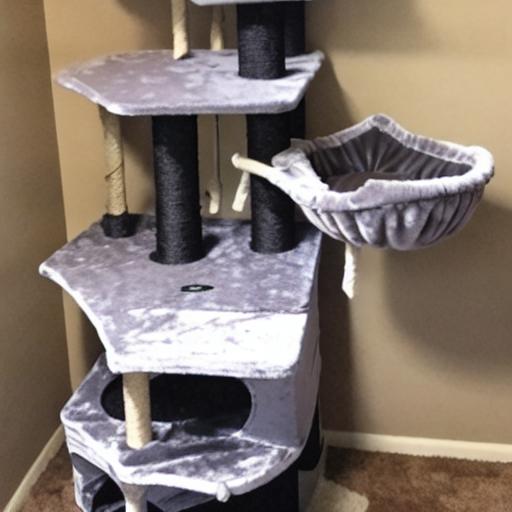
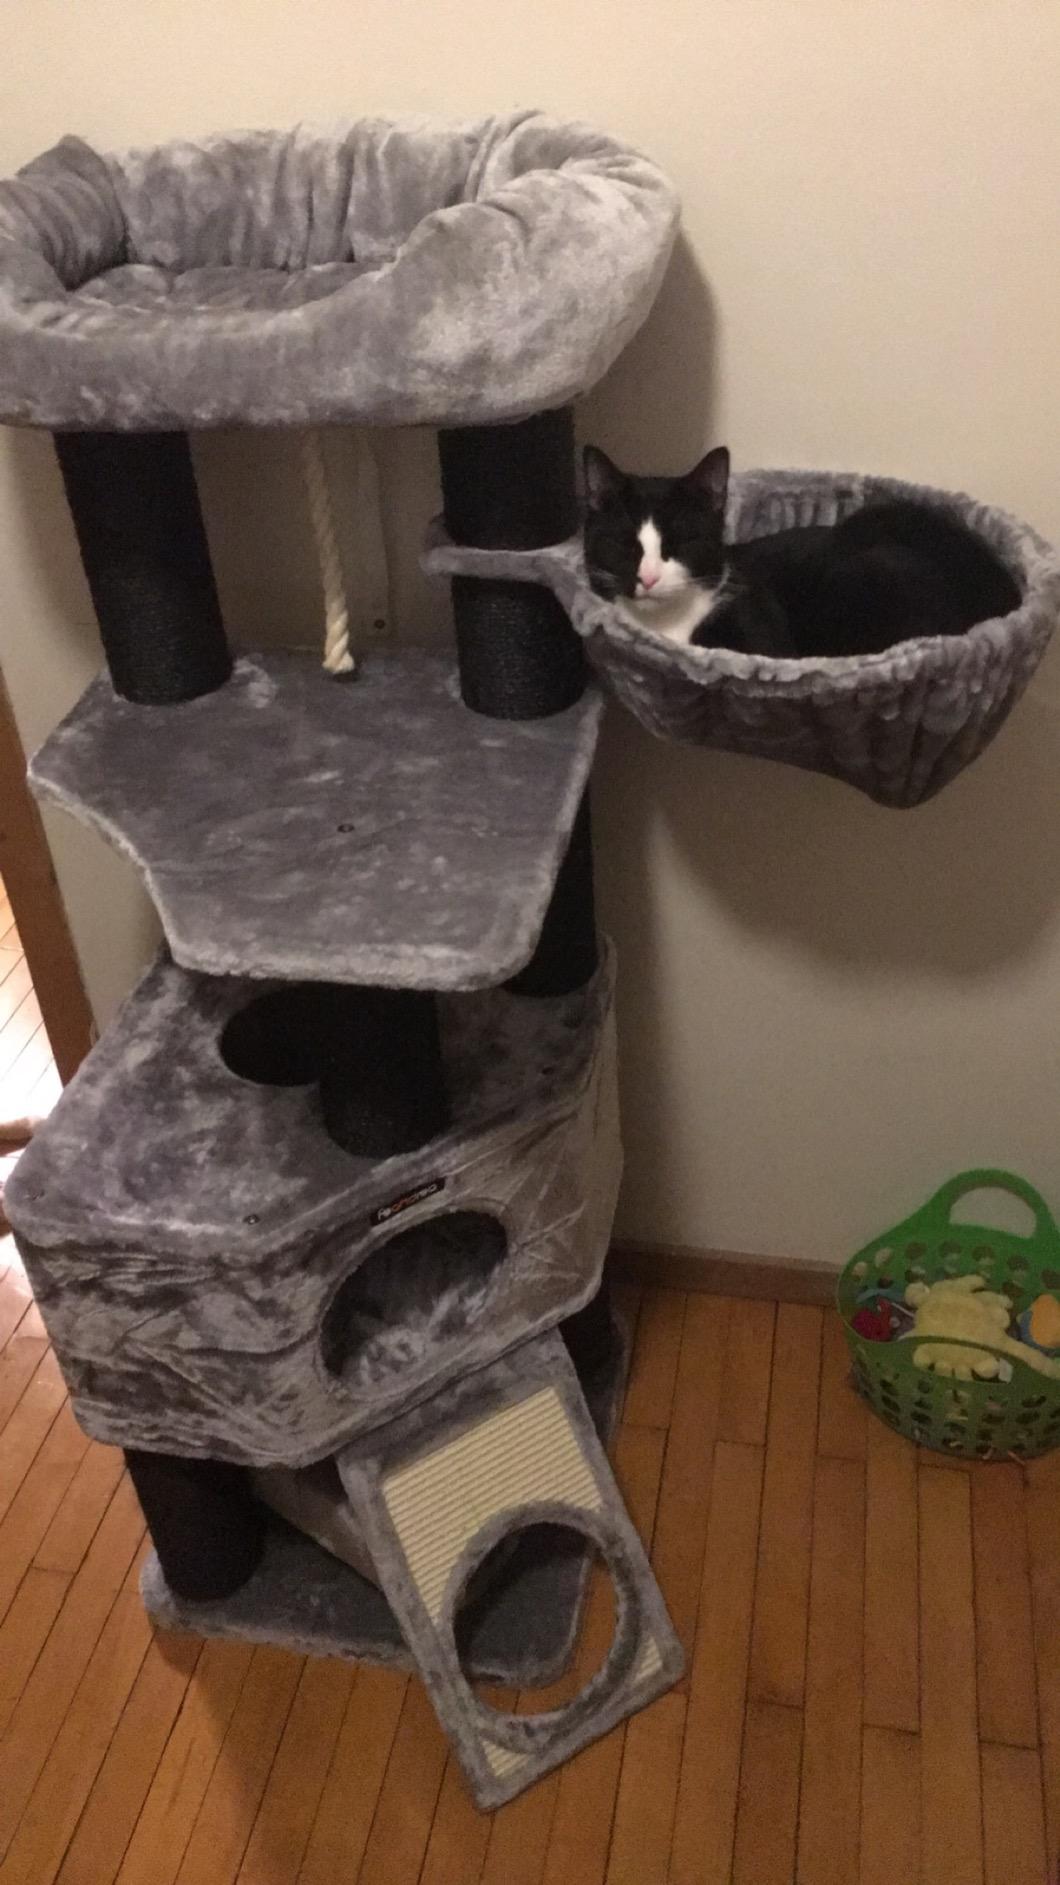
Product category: items_cat tree
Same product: no